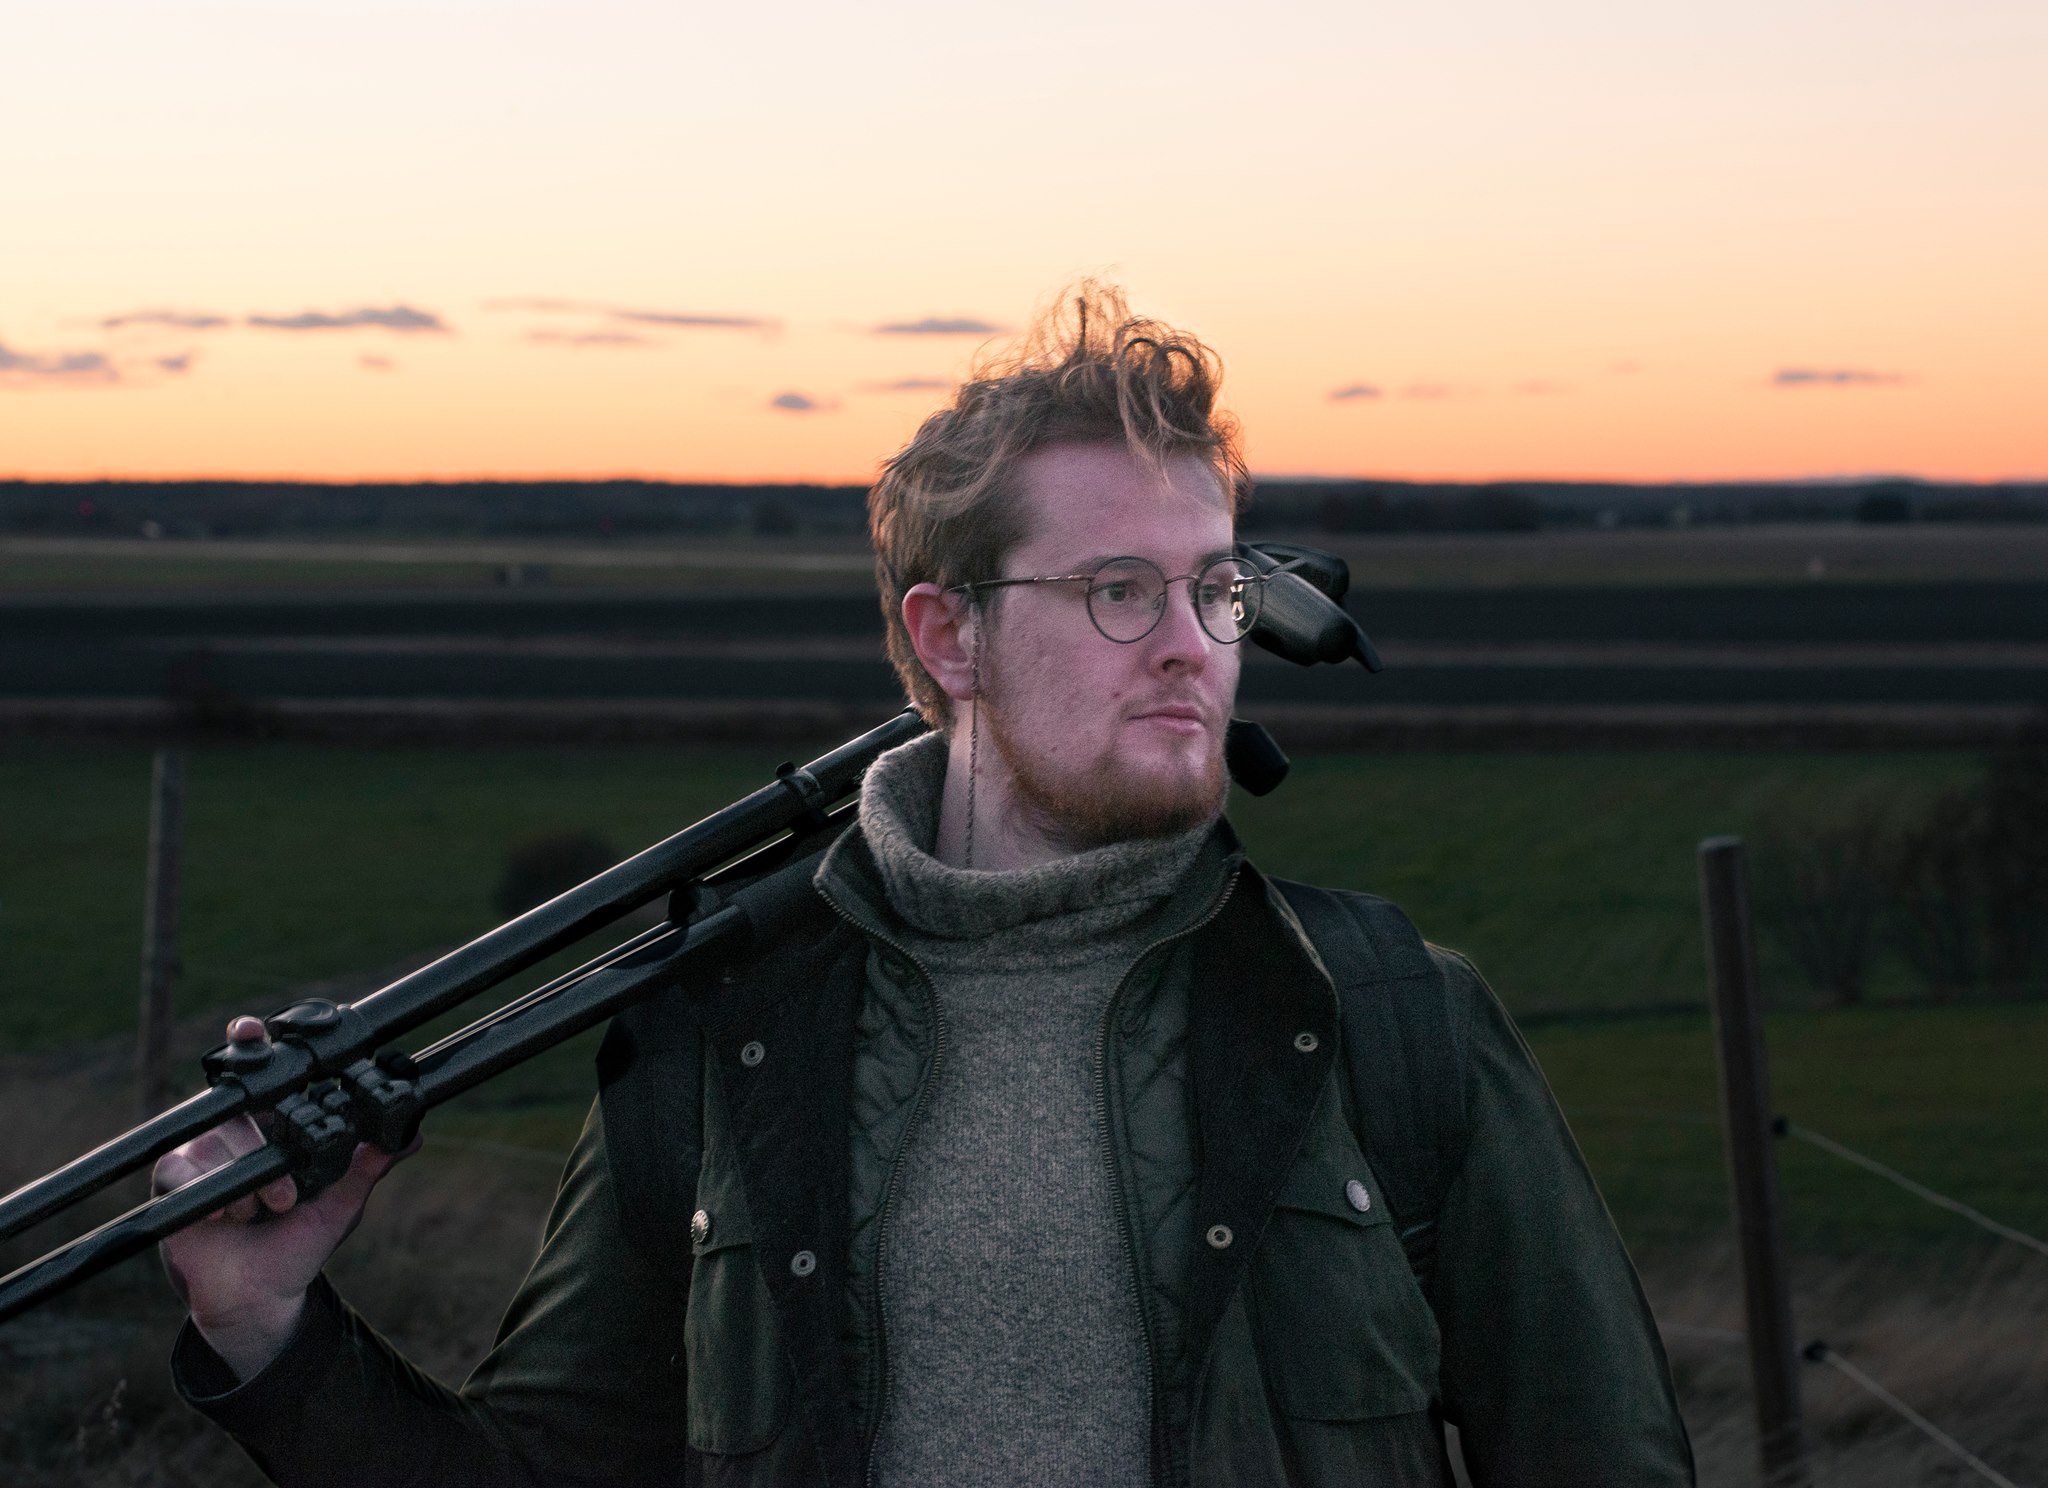
sky, soldier, shooting, sunglasses, glasses, gun, firearm, shooting range, vision care